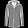
Label: Coat